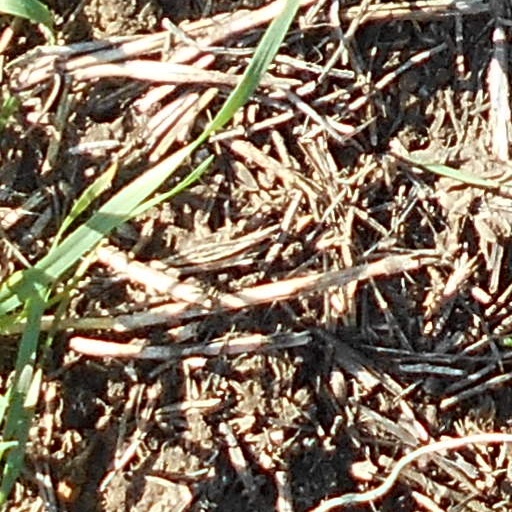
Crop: wheat